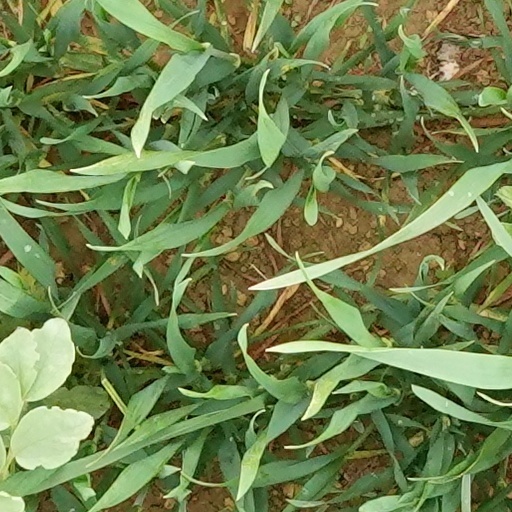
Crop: wheat